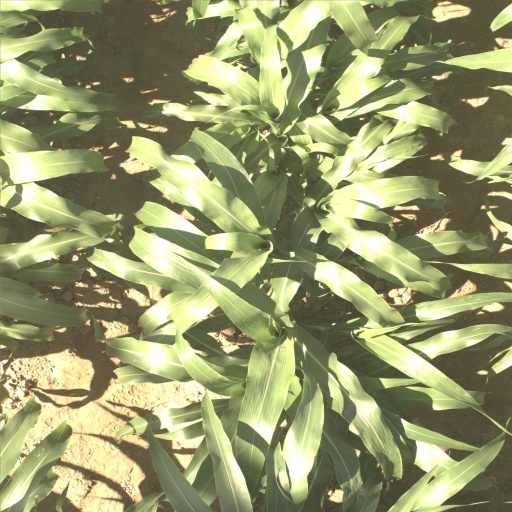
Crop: sorghum